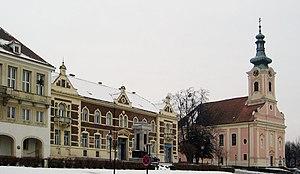
Pinkafeld est une commune autrichienne du district d'Oberwart dans le Burgenland.